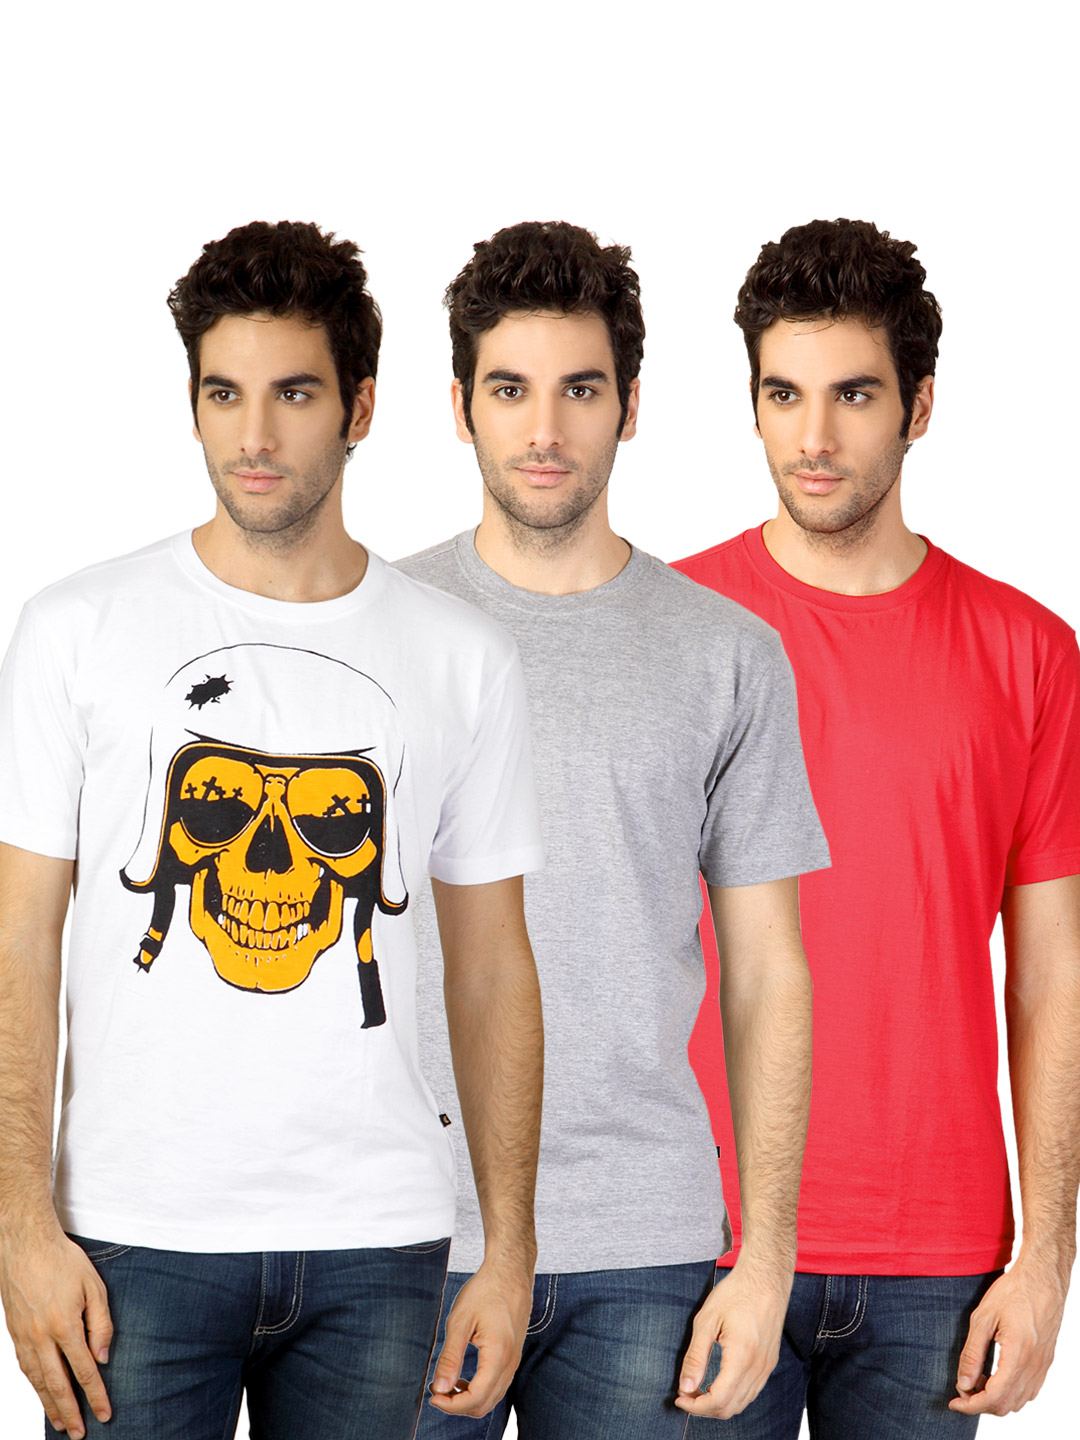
Campbell Men Pack of 3 T-shirt
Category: Apparel / Topwear / Tshirts
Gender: Men
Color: White
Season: Summer 2016
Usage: Casual